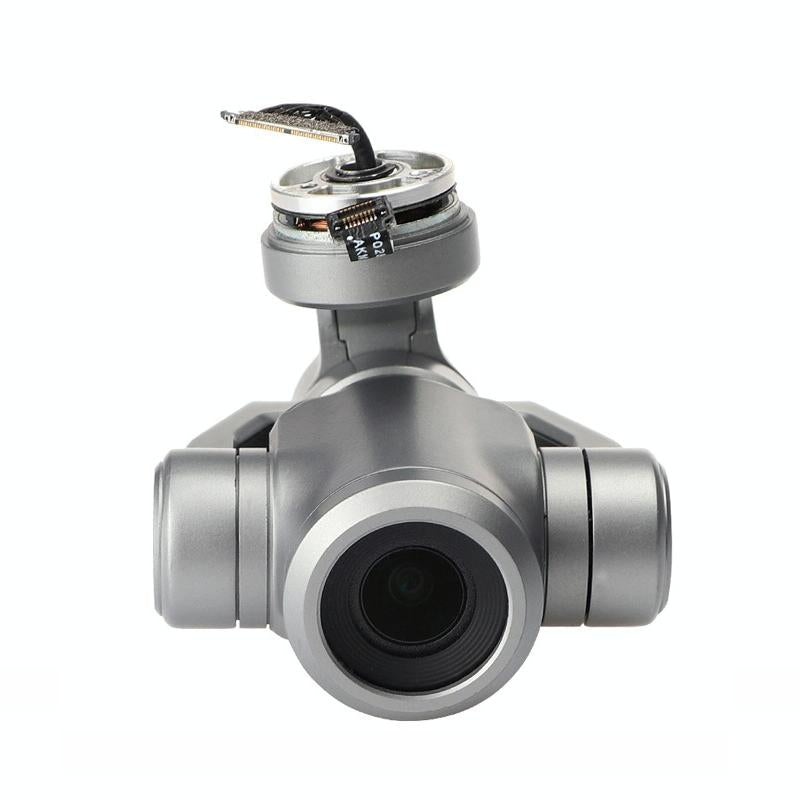
DJI Mavic 2 Pro/Zoom Gimbal Camera 4K Replacement
Upgrade your DJI Mavic 2 Pro or Zoom with this genuine replacement 4K gimbal camera. Capture stunning, professional-quality aerial footage and photos with a crystal-clear 1-inch CMOS sensor boasting 20 effective megapixels. This replacement camera is ideal for repairing a damaged or malfunctioning gimbal, restoring your drone to its full potential. While installation is straightforward, professional repair skills are recommended. If you're unsure, consult a qualified drone repair technician. Restore the breathtaking image quality of your Mavic 2 today. Key Features: Compatible with DJI Mavic 2 Pro and DJI Mavic 2 Zoom drones 4K Ultra High Definition video recording High-quality 1-inch CMOS sensor 20 megapixel effective resolution Direct replacement for damaged or faulty gimbal cameras Search Terms: DJI Mavic 2 Pro camera, DJI Mavic 2 Zoom camera, Mavic 2 gimbal replacement, Mavic 2 Pro repair, Mavic 2 Zoom repair, 4K drone camera, 1 inch CMOS sensor, 20MP aerial camera
Brand: SUNSKY
Category: Cameras & Optics > Camera & Optic Accessories > Camera Parts & Accessories > Camera Image Sensors